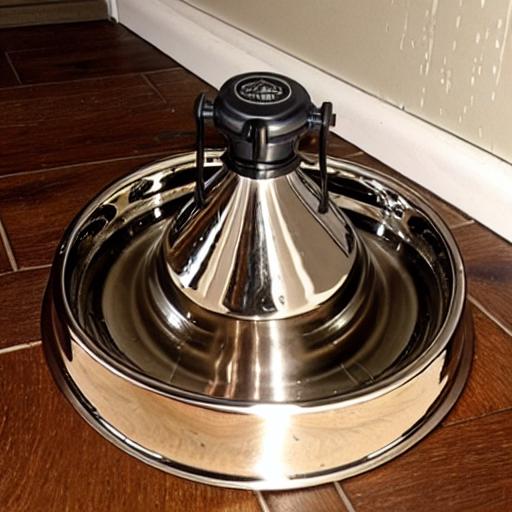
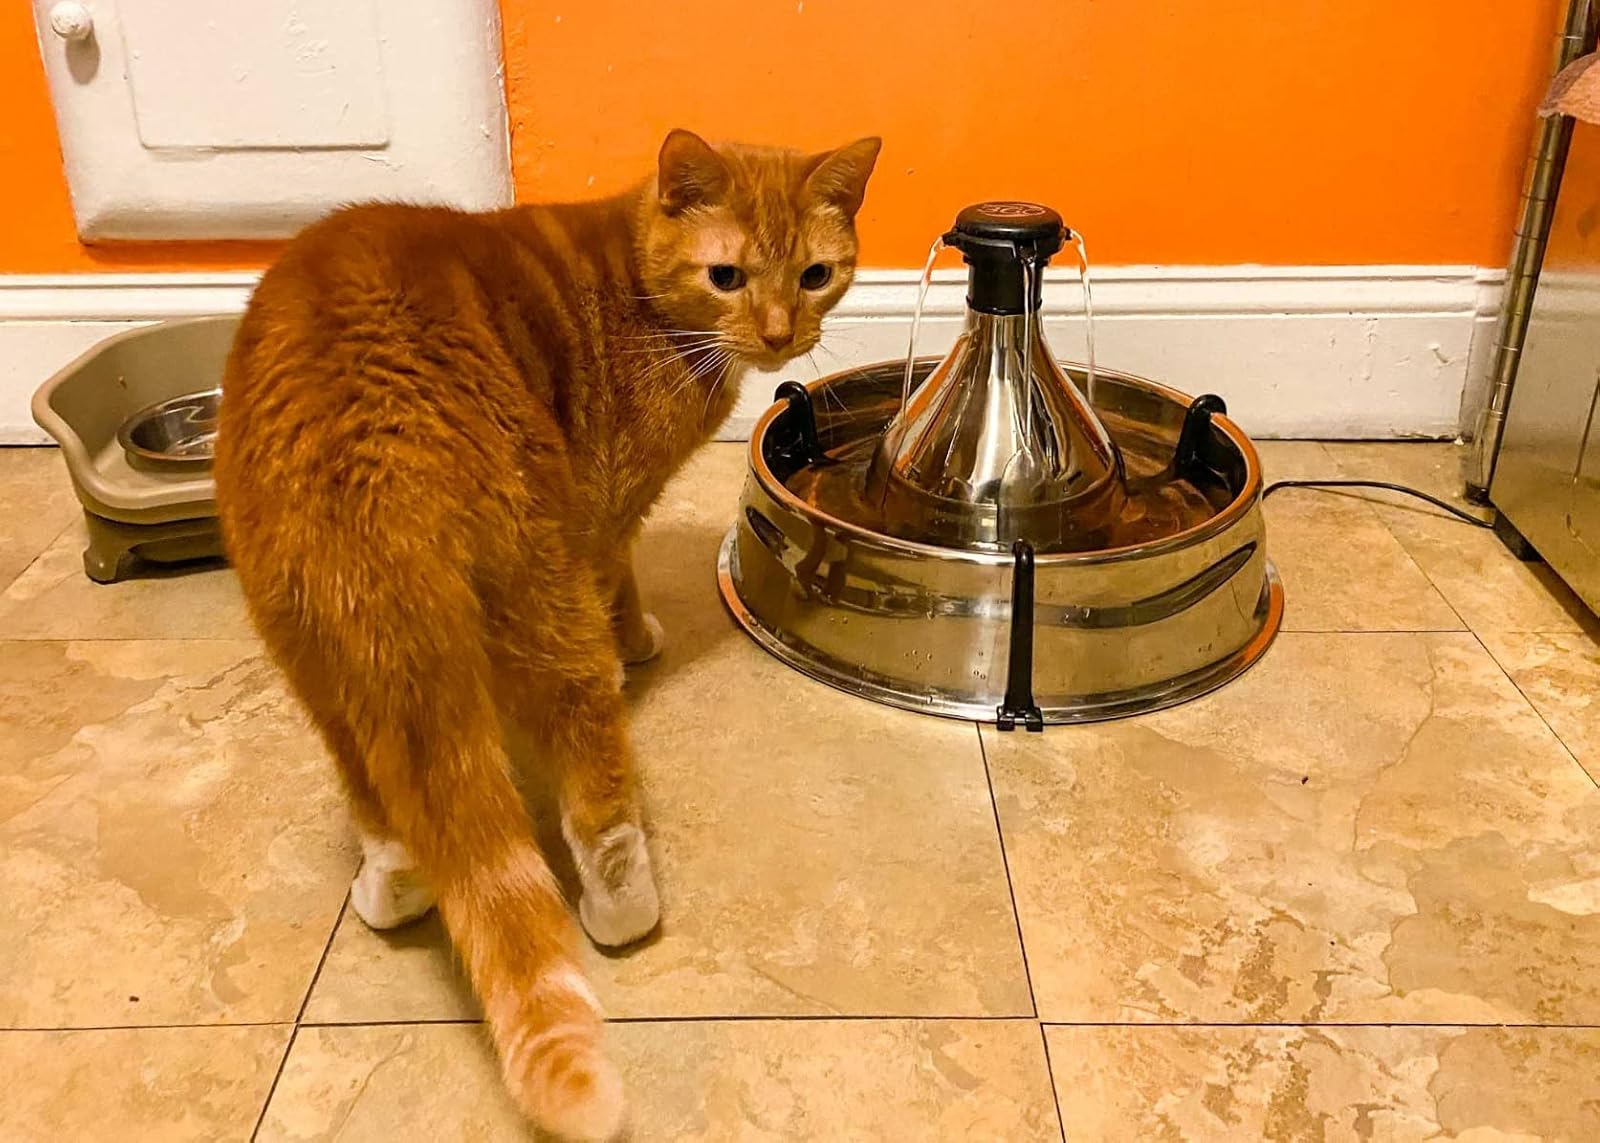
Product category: items_bowl
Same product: no